Budapest Memorandum

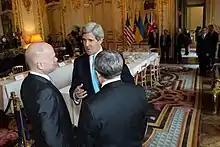
US Secretary of State John Kerry speaks with British Foreign Secretary William Hague and Ukrainian Foreign Minister Andrii Deshchytsia after hosting the Budapest Memorandum Ministerial on the Ukraine crisis in Paris, France, on 5 March 2014.

On 24 March, Canadian Prime Minister Stephen Harper led the G7 partners in an "ad hoc" meeting during the 2014 Nuclear Security Summit for a partial suspension of Russian membership from the G8 due to Russia's breach of the Budapest Memorandum. He said that Ukraine had given up its nuclear weapons "on the basis of an explicit Russian assurance of its territorial integrity. By breaching that assurance, President Putin has provided a rationale for those elsewhere who needed little more than that already furnished by pride or grievance to arm themselves to the teeth." Harper also indicated support for Ukraine by saying that he would work with the new Ukrainian government towards a free trade agreement.